Anukulchandra Chakravarty

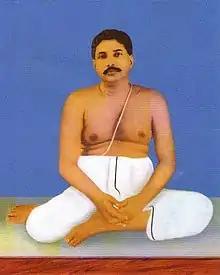
Yug Purushottama Sri Sri Thakur Anukulchandra

Yug Purushottama Sri Sri Thakur Anukulchandra (14 September 1888 – 27 January 1969), popularly known as Sree Sree Thakur, was an Indian homeopathic physician and spiritual guru and the founder of Satsang, in Deoghar, Jharkhand. He was born in a Brahmin family.